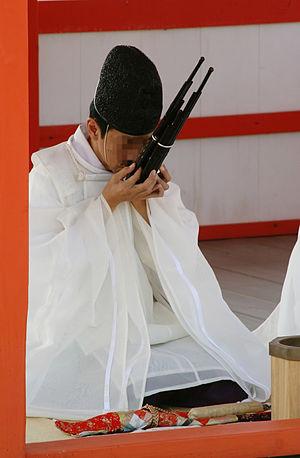
La musique shintoïste est la musique rituelle du shintoïsme, le plus ancien culte animiste japonais encore actuel. Elle utilise des instruments de musique traditionnels du Japon.
La musique religieuse désigne toutes formes musicales liées à toutes formes religieuses.